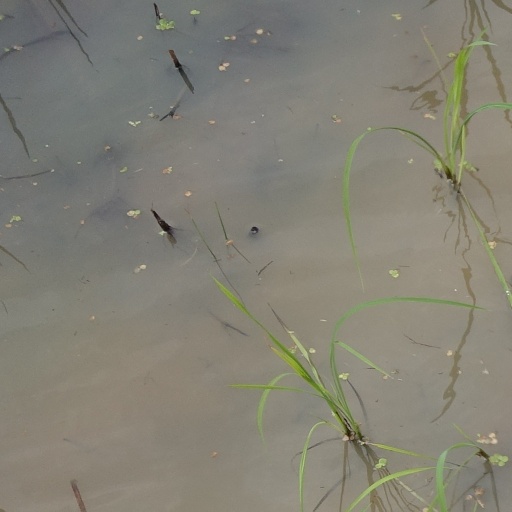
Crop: rice